Darryl Braxton

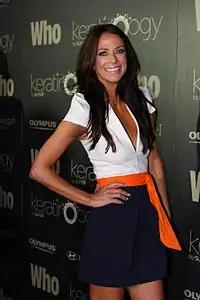
Esther Anderson portrayed Brax's first love interest Charlie Buckton.

Schipp from "The Daily Telegraph" said Brax was set to get to know Charlie Buckton (played by Anderson) in a future storyline. Brax meets Charlie after she comes to ask him to keep his surf gang under control. During his interview with Digital Spy, Peacocke was asked if Brax likes Charlie romantically and he said, "For a bloke like Brax, Charlie is pretty ideal – she's smart, sexy and is strong enough to take him on. He's all about testing himself and he knows he'll be running a gauntlet if he pursues her. She's got that X-factor he can't ignore." When a fight breaks out at the Surf Club, Charlie arrives to investigate and she asks Brax to step outside, so they can talk. Brax misinterprets the situation and believes Charlie just wants to be alone with him, so he kisses her. Charlie is horrified by his actions and she arrests him for assaulting a police officer. After Brax's arrest, things began to develop "dangerously" between him and Charlie and Peacoke believed that viewers would find it tense to watch.